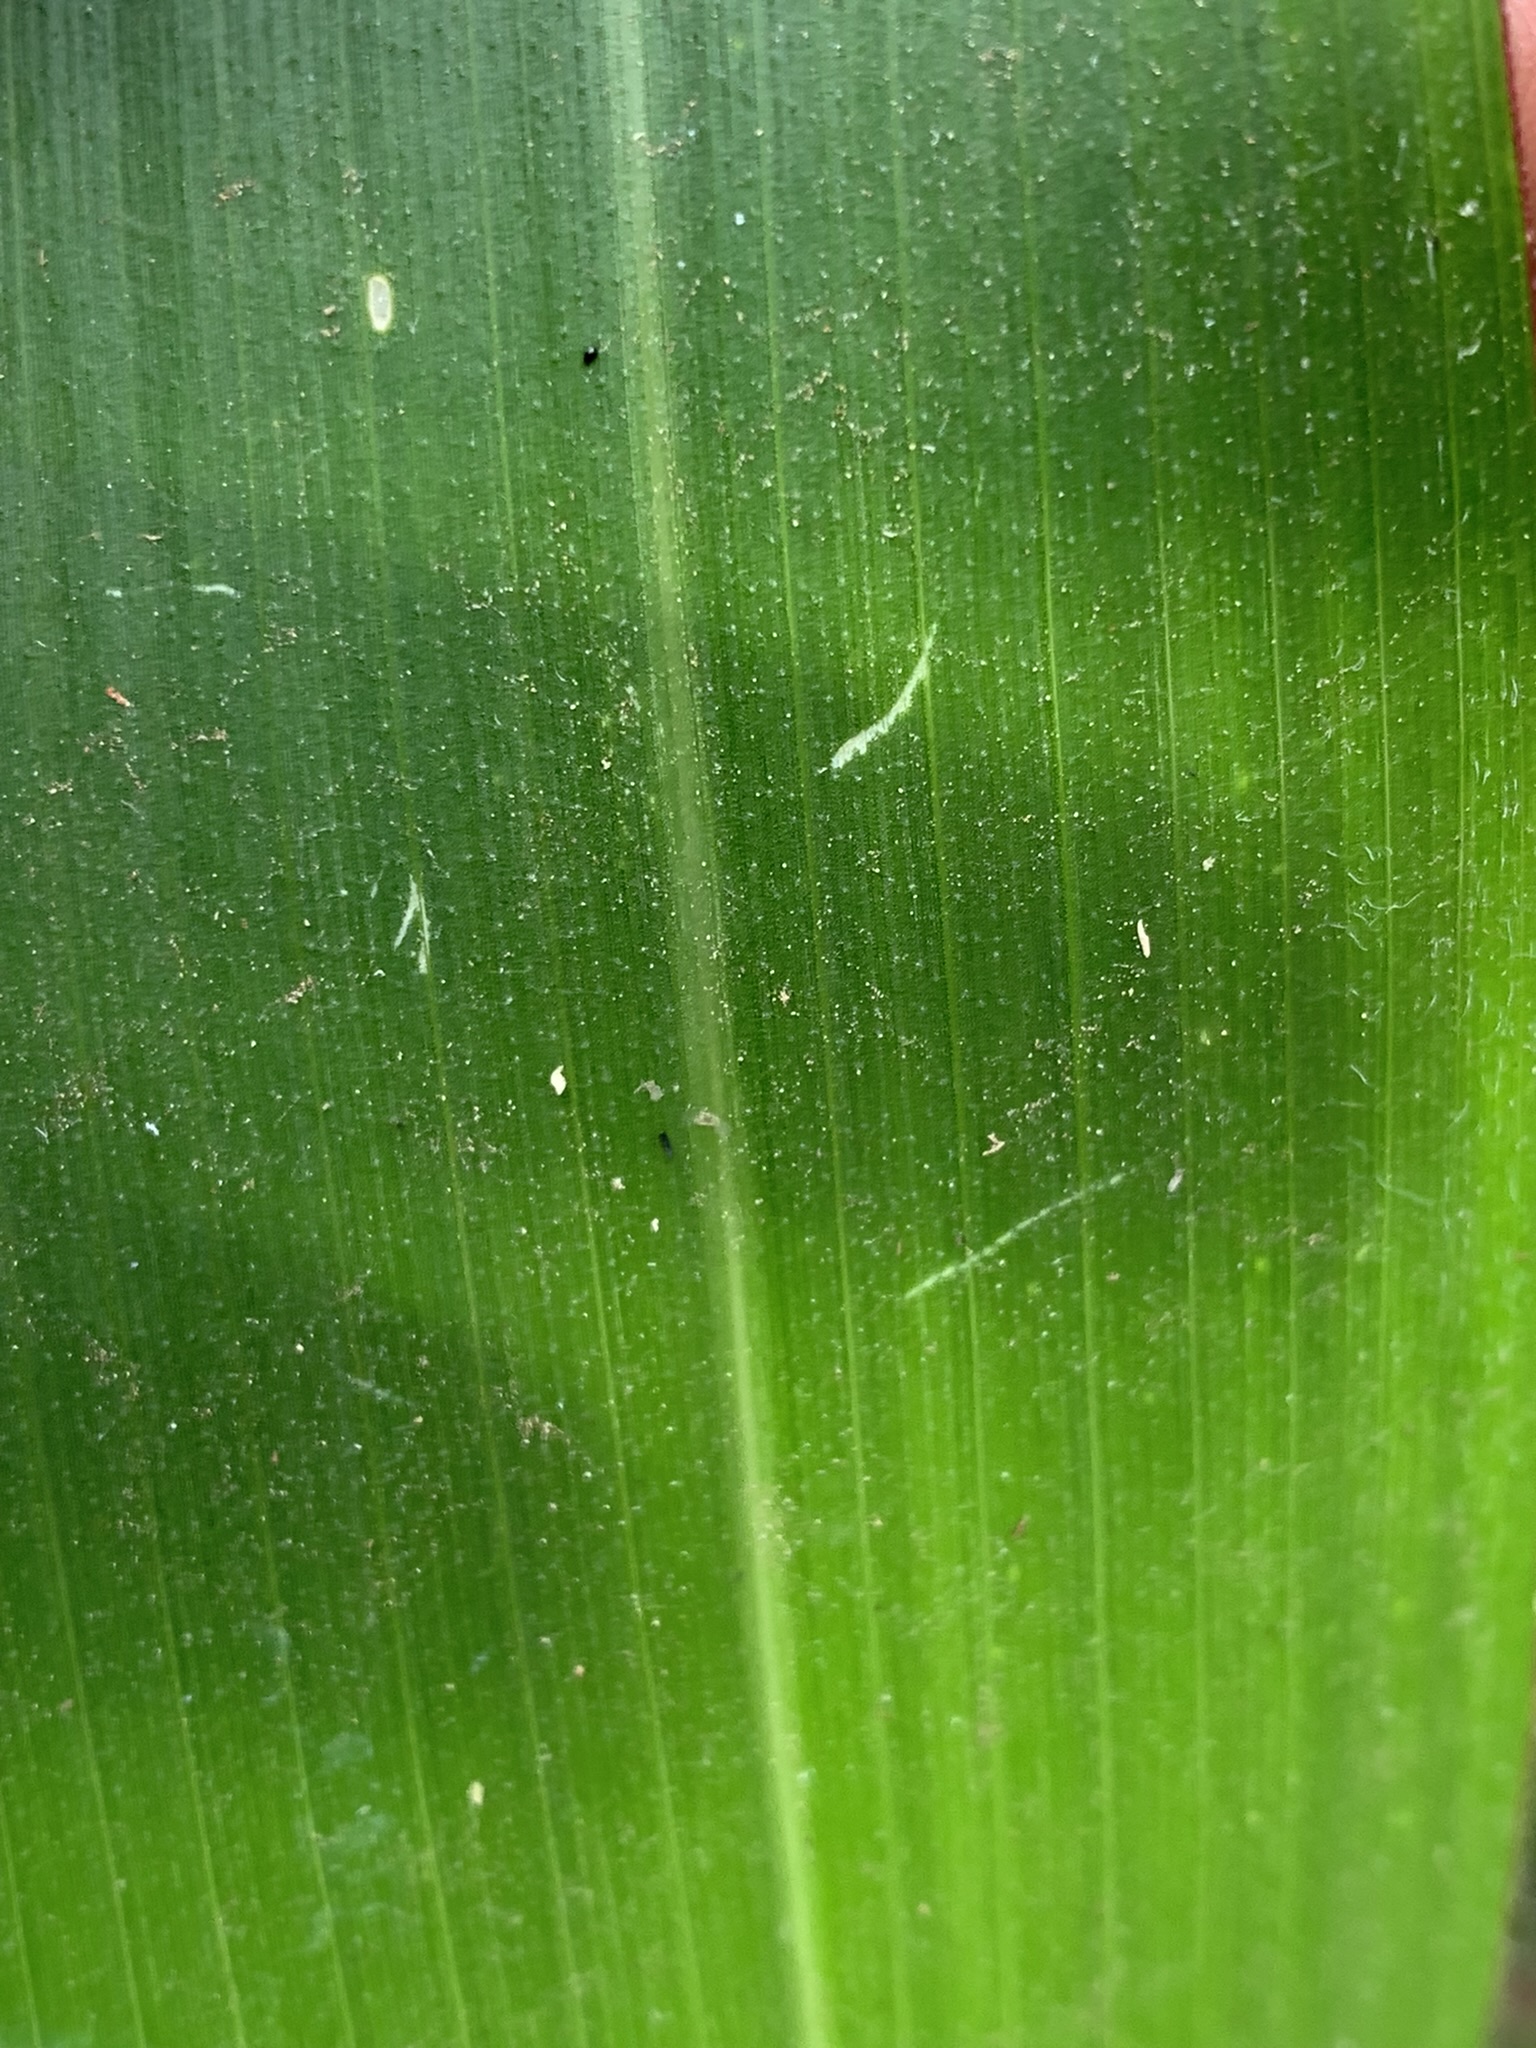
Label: Healthy